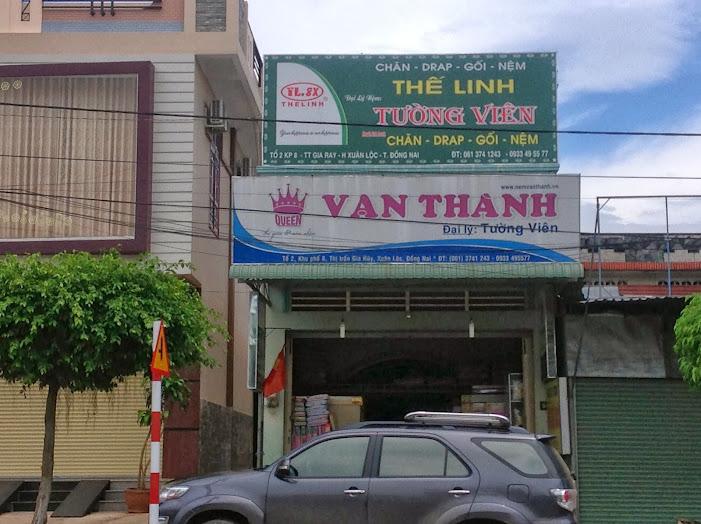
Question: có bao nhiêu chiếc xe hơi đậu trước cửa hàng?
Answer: có một chiếc xe hơi đậu trước cửa hàng